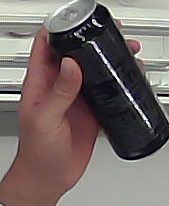
Product: monster_energydrink